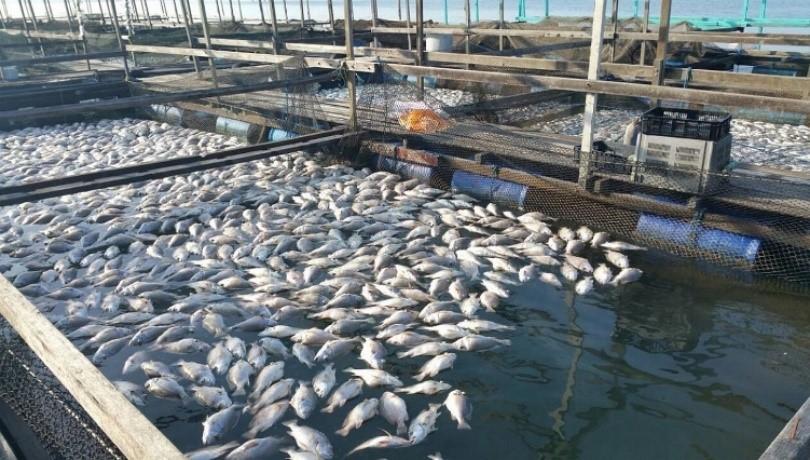
Samaki wengi wakiwa kwenye maji ndani ya mabwawa maalumu yaliyotengenezwa kwa ajili ya ufugaji wa samaki hao ambapo huwekewa chakula kilichozalishwa kwa ajili ya ukuzaji ikiwa na lengo lakuongeza upatikanaji sokoni na kukuza kipato.